Maschinenbau Anstalt Humboldt

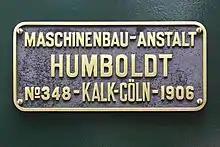
Manufacturer's plate from a Mallet locomotive, that Humboldt built in 1906 for the Brohl Valley Railway

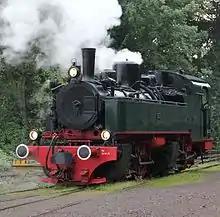
A Mallet locomotive built by Humboldt

The Maschinenbauanstalt Humboldt was a German mechanical engineering firm in Cologne-Kalk and a precursor to the firm of Deutz AG. It was founded in 1871 as "Maschinenbau A.G. Humboldt", liquidated due to debts in 1884 and reformed as "Maschinenbauanstalt Humboldt A.G.".